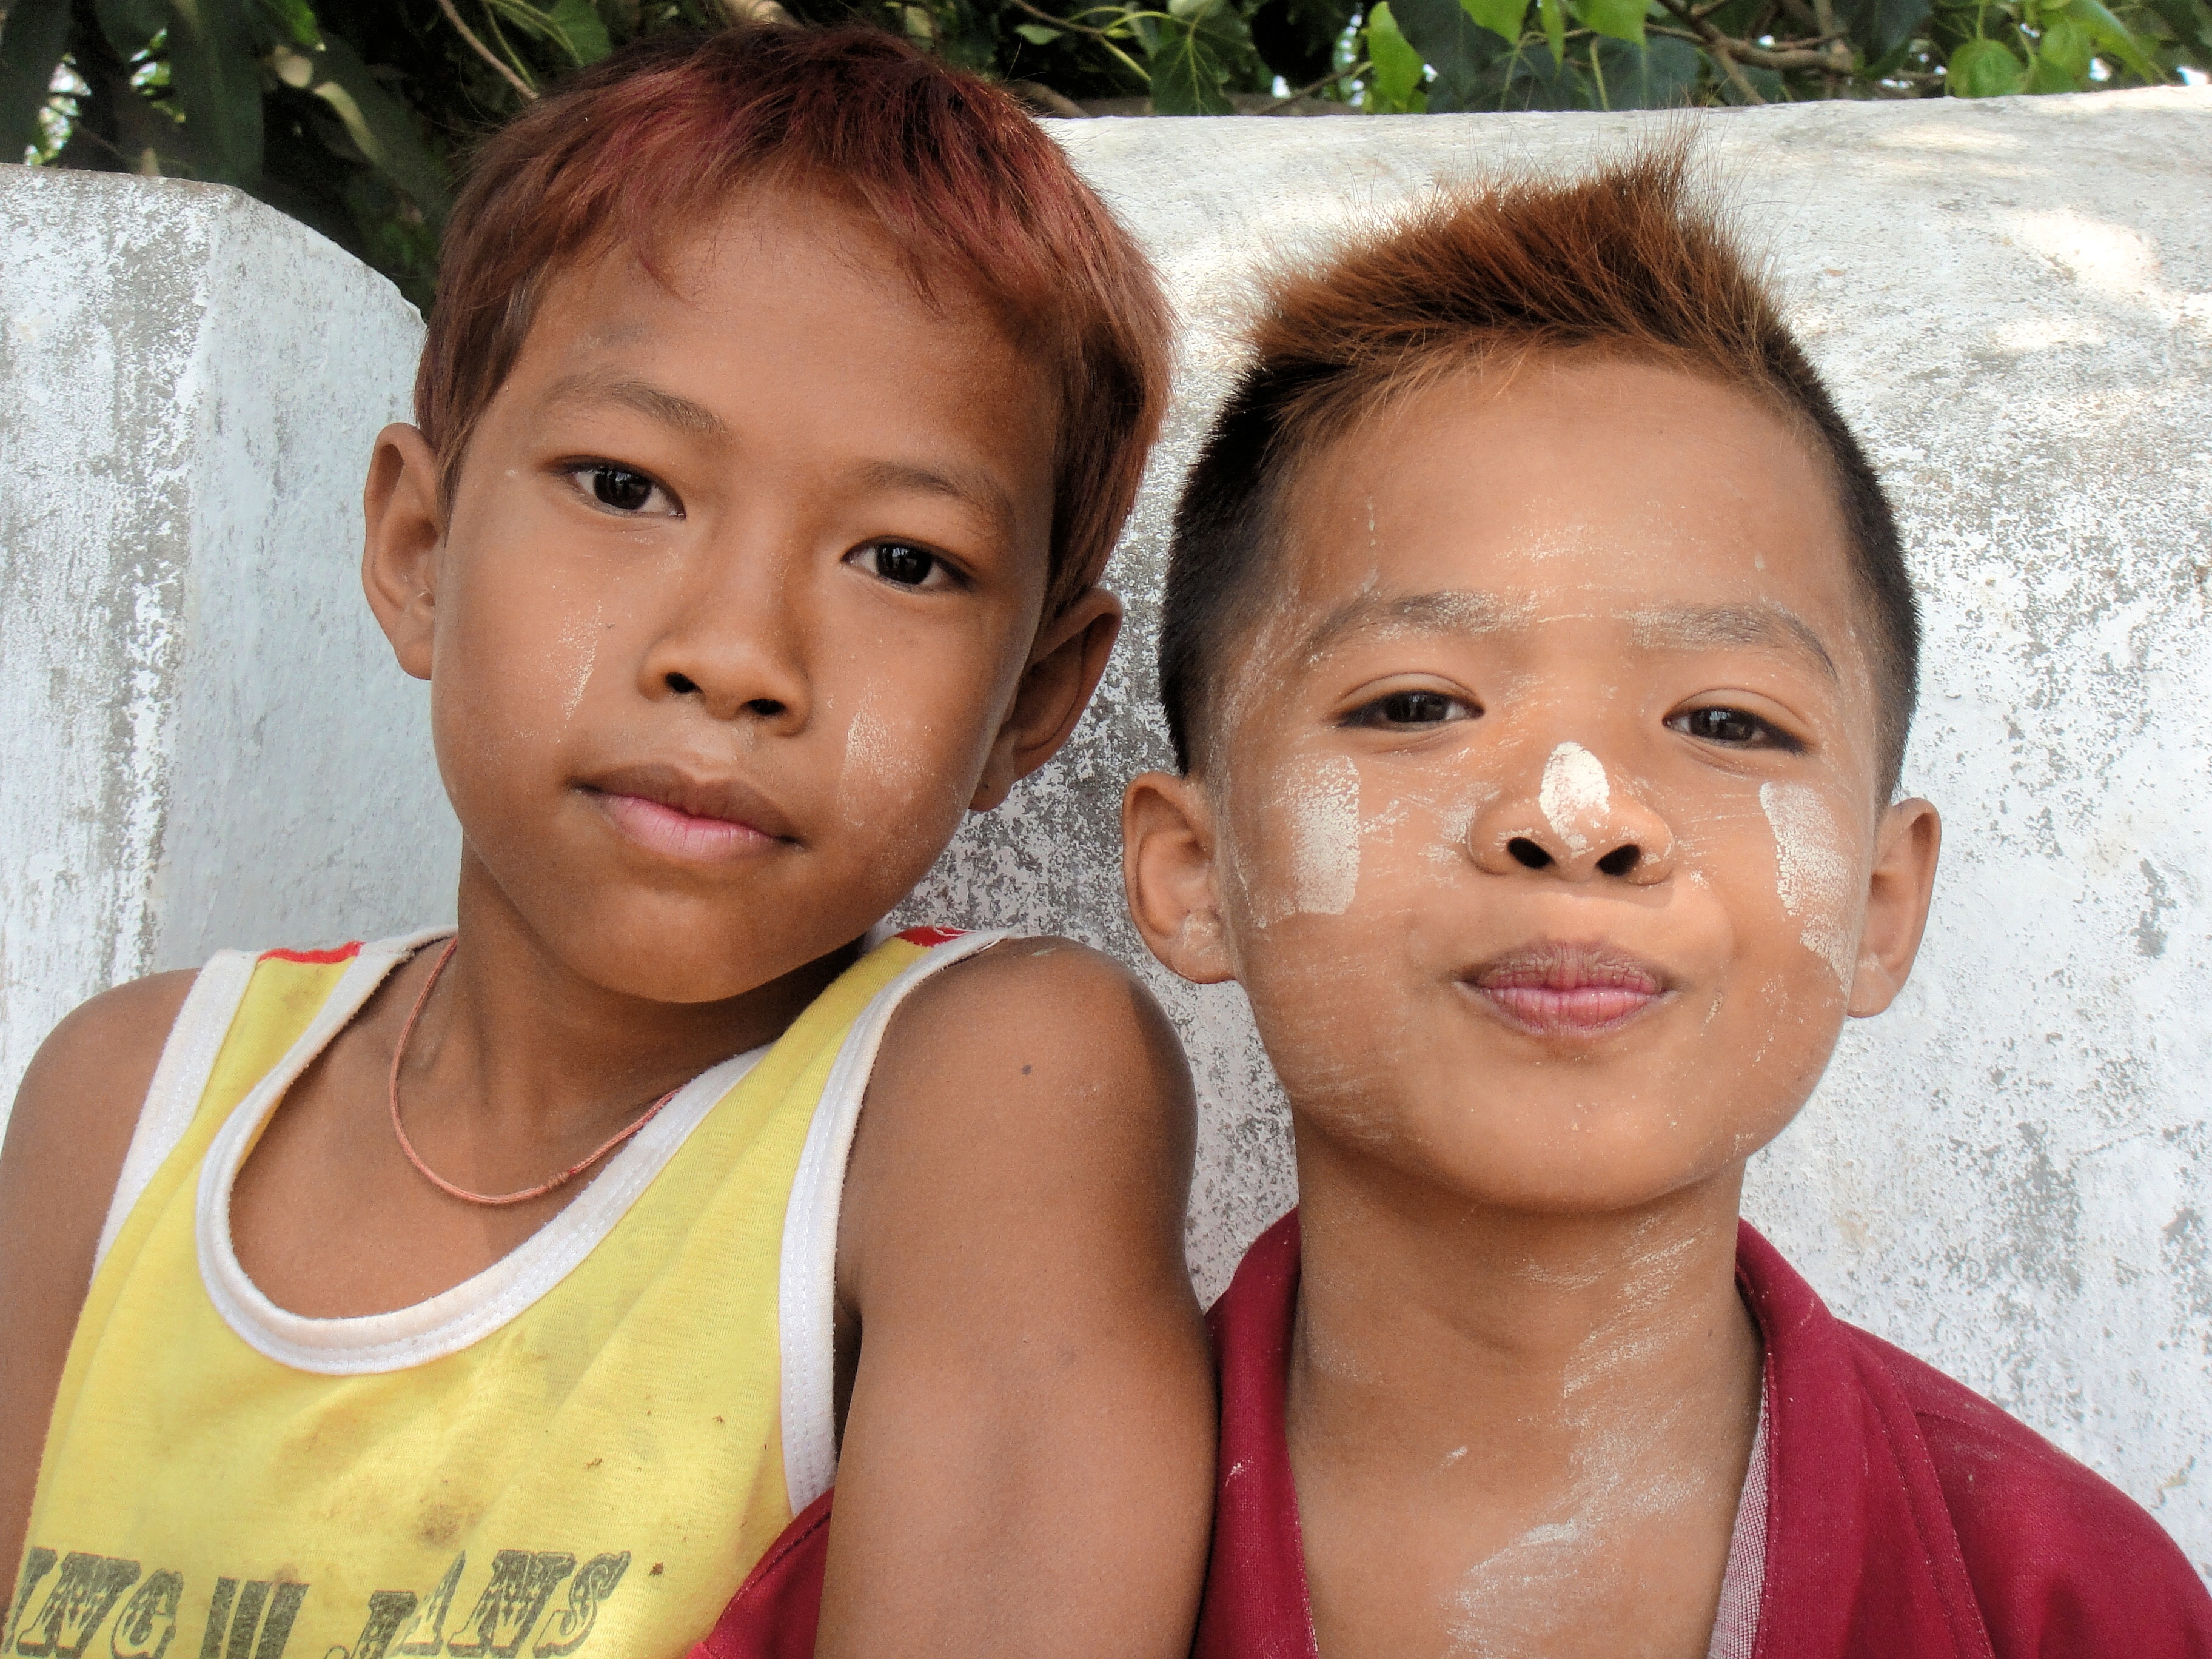
person, people, girl, woman, male, portrait, model, youth, child, friendship, lady, facial expression, smile, face, family, nose, children, fun, infant, eye, boys, head, skin, beauty, organ, laughter, emotion, myanmar, burma, thanaka, facial skin care